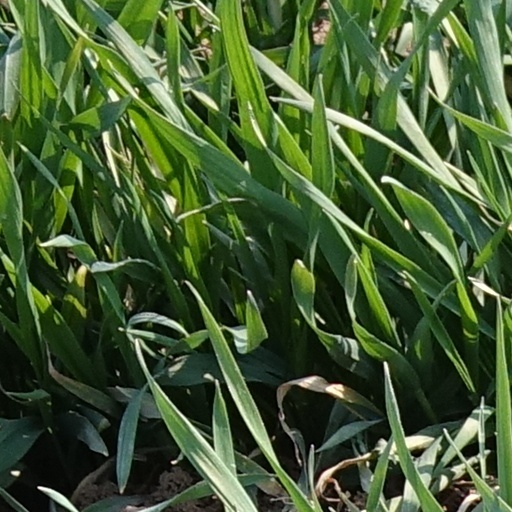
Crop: wheat